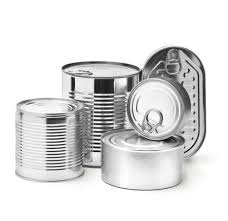
Label: metal